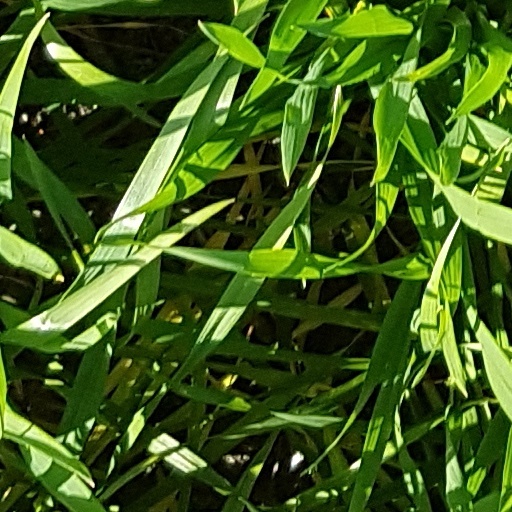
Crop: wheat